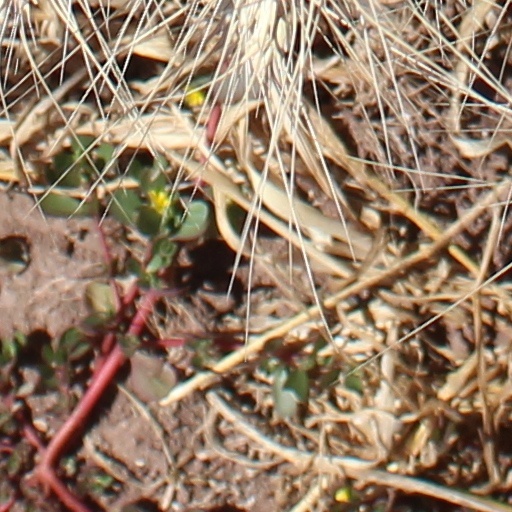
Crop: wheat